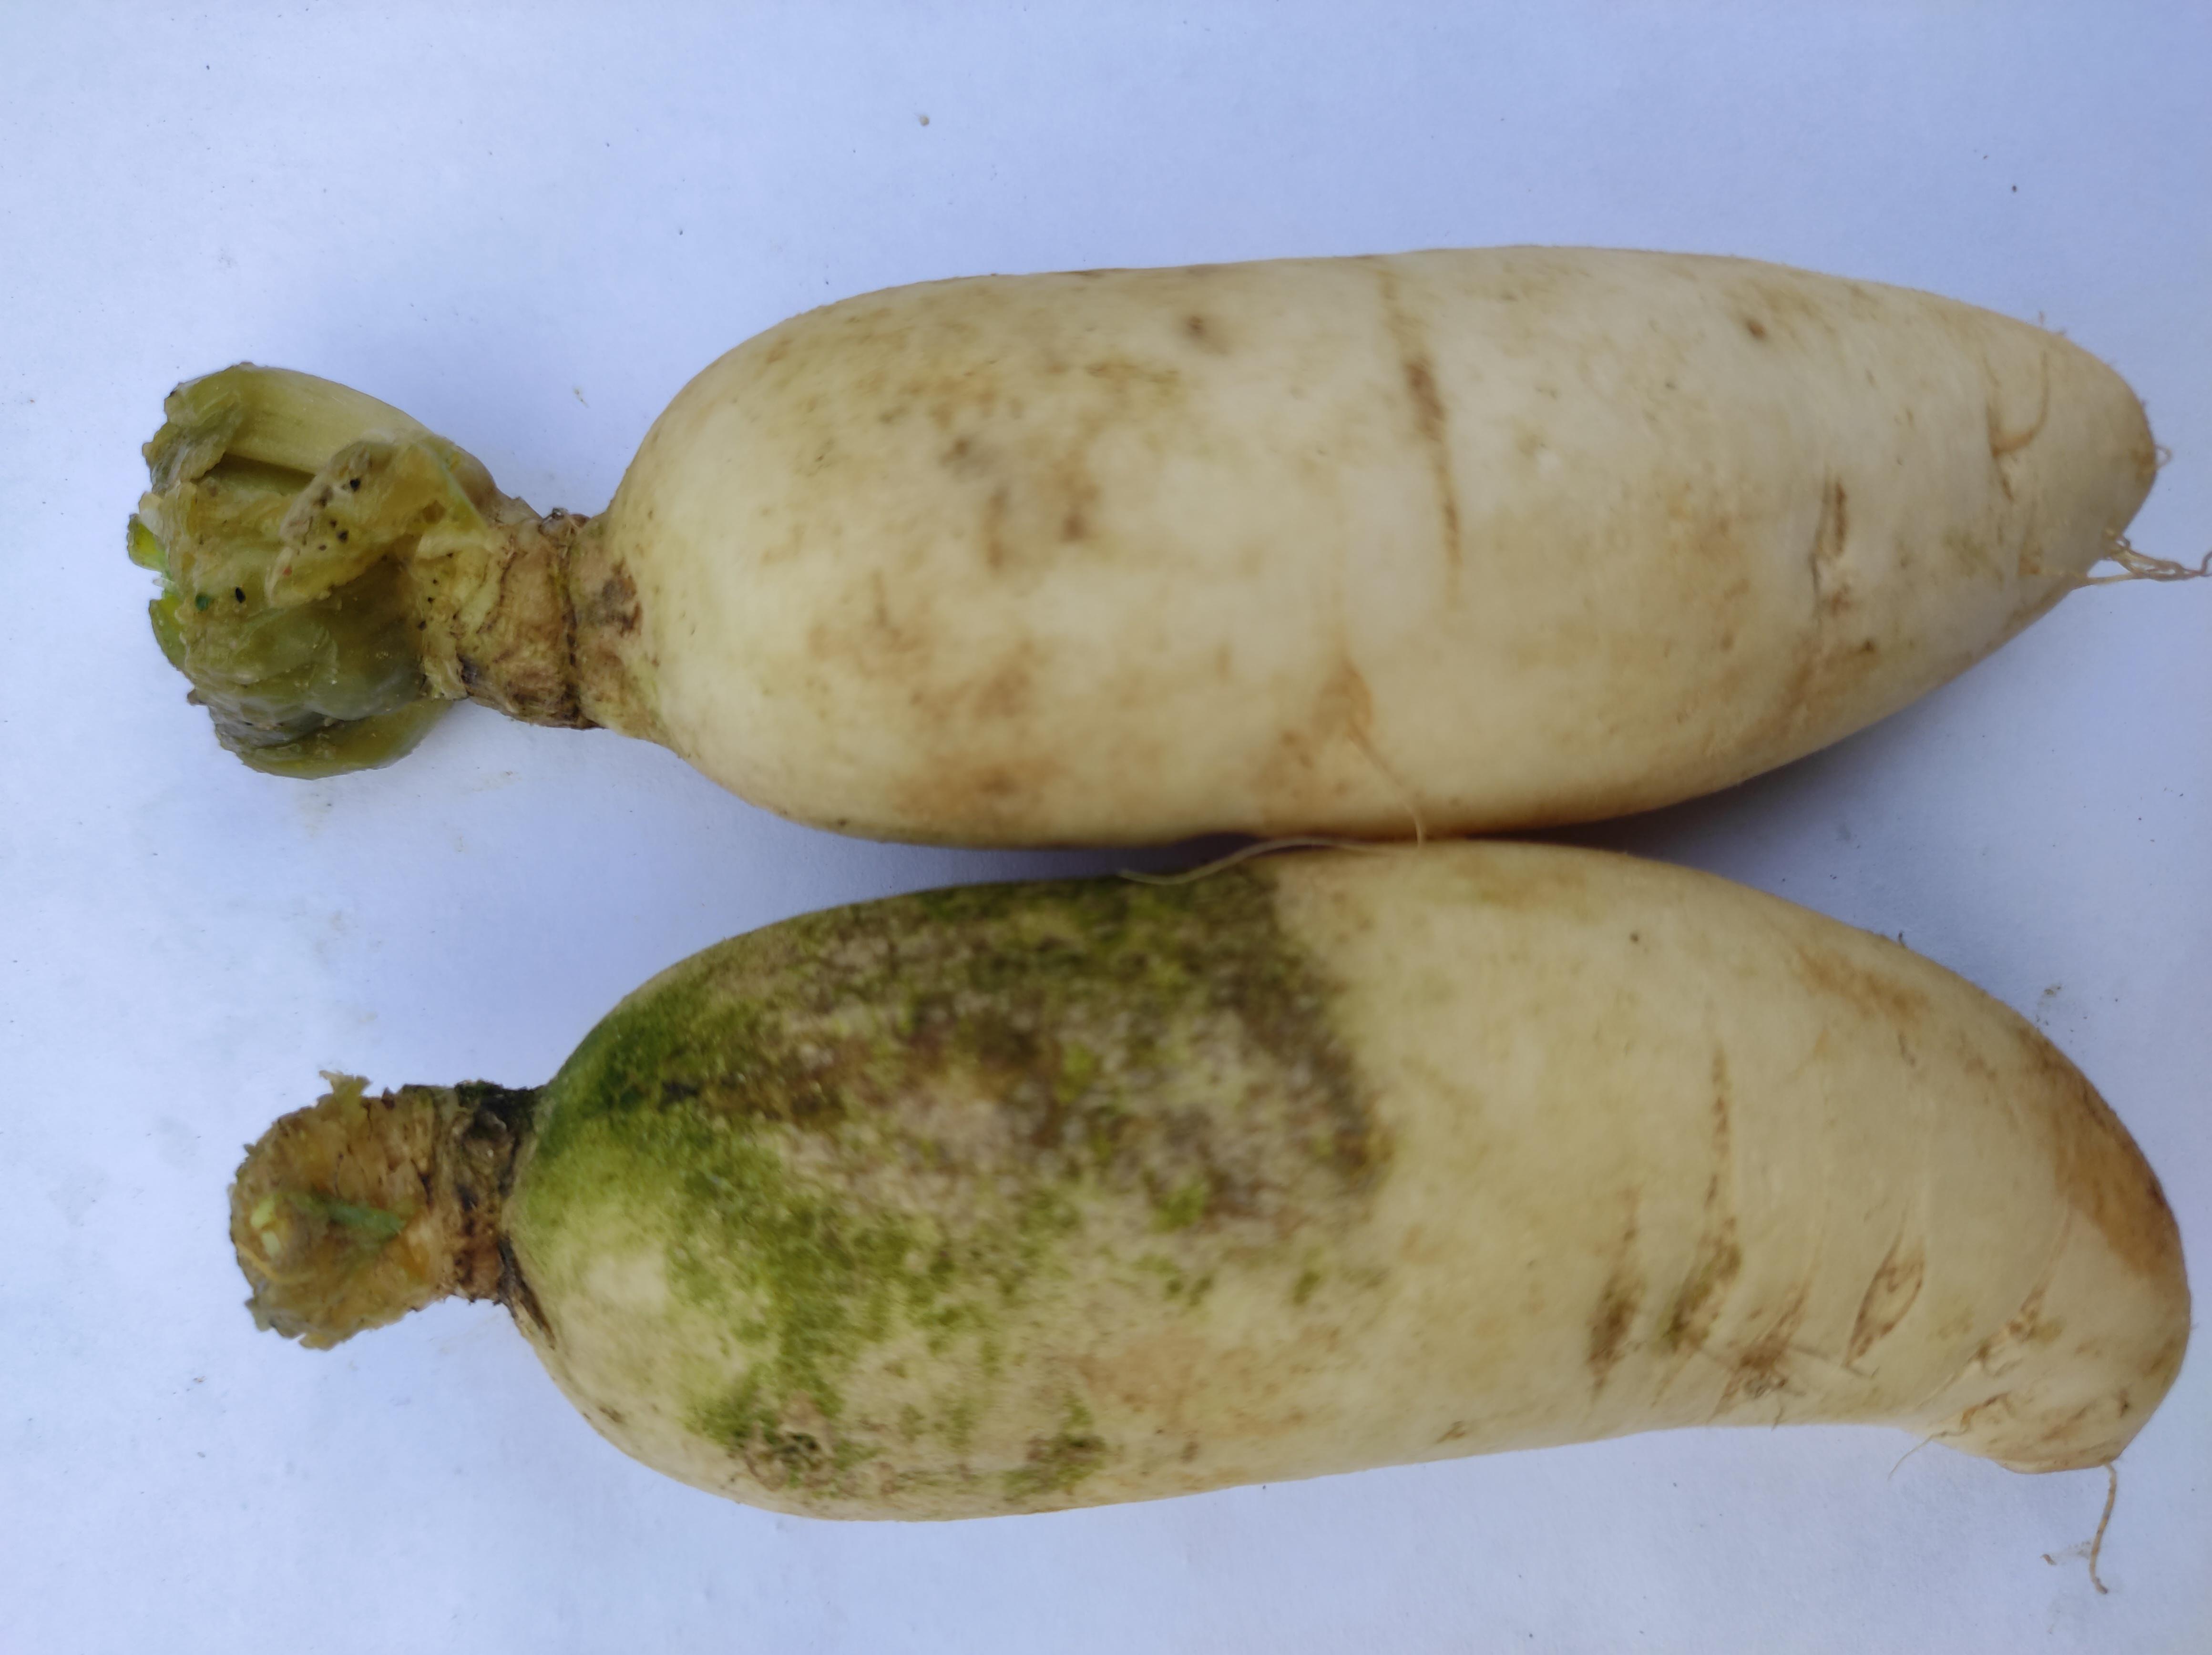
Label: Radish